Stade Toulousain

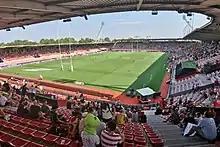
Stade Ernest-Wallon

The late 1990s and the 2000s saw the club again reach great heights. The club won the Challenge Yves du Manoir in 1998, defeating Stade Français Paris, the 1999 championship as well as the 2001 championship. They also were runners-up in the 2003 season, losing to Stade Français in the final. As the club had done in the mid-1990s, Stade Toulousain replicated this success in the European Rugby Cup, winning the 2002–03 and the 2004–05 cups. The club made it to the final of the 2005-06 Top 14, and despite only trailing Biarritz 9–6 at half time, Toulouse could not prevent a second-half whitewash, eventually going down 40–13. They ended their seven-year title drought with a 26–20 win over ASM Clermont Auvergne on 28 June 2008. In 2008 they narrowly lost a Heineken Cup Final to Munster by 3 points. In 2010 Toulouse defeated Leinster to reach the final where they faced Biarritz Olympique at Stade de France in Paris on Saturday 22 May 2010. Toulouse won the game by 21–19 to claim their fourth Heineken Cup title, making them the first club to win the title four times. Stade Toulousain is also the only French club to have taken part in all the editions of Heineken Cup since its creation (17, with the 2011–12 season). They won the French championship in 2011 against Montpellier (15–10) and 2012 against Toulon (18–12). Stade Toulousain reached the semi-finals of the French championship 20 consecutive years (from 1994 to 2013). In 2019, Toulouse came back to victory, earning a 20th French Rugby Union Championship title before making an historic double, winning the 2021 Champions Cup and the 2021 Top 14. Their latest title is the 2023 French championship earned against La Rochelle, teams were ranked respectively first and second of the regular season 2023.